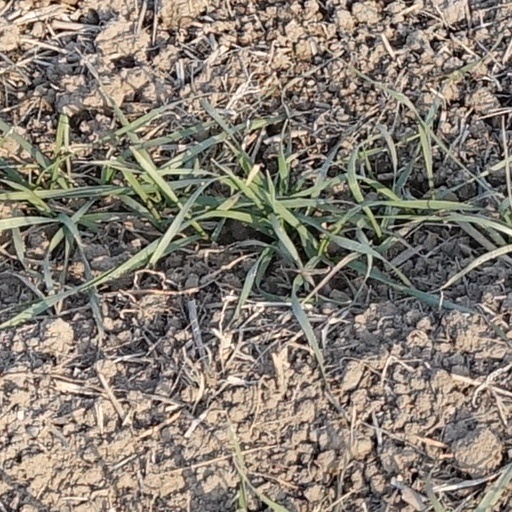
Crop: wheat